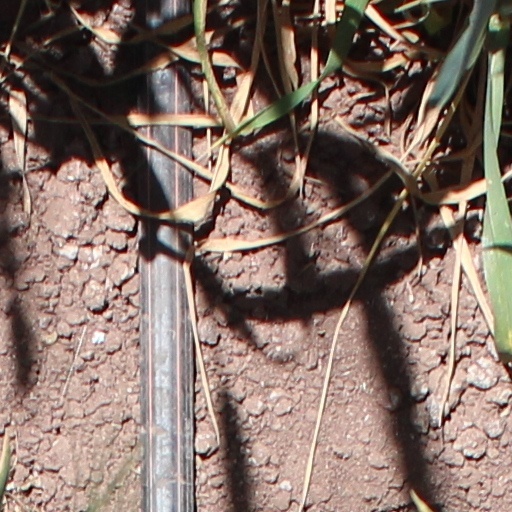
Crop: wheat